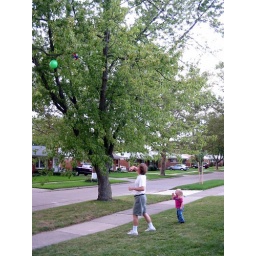
They did eventually get the beach ball without getting more stuff stuck in the tree. :)